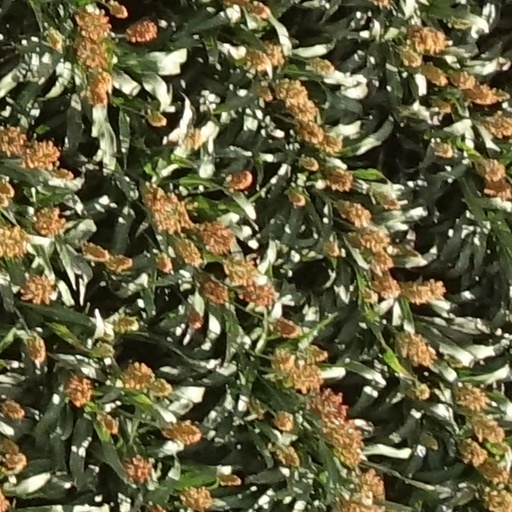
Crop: sorghum